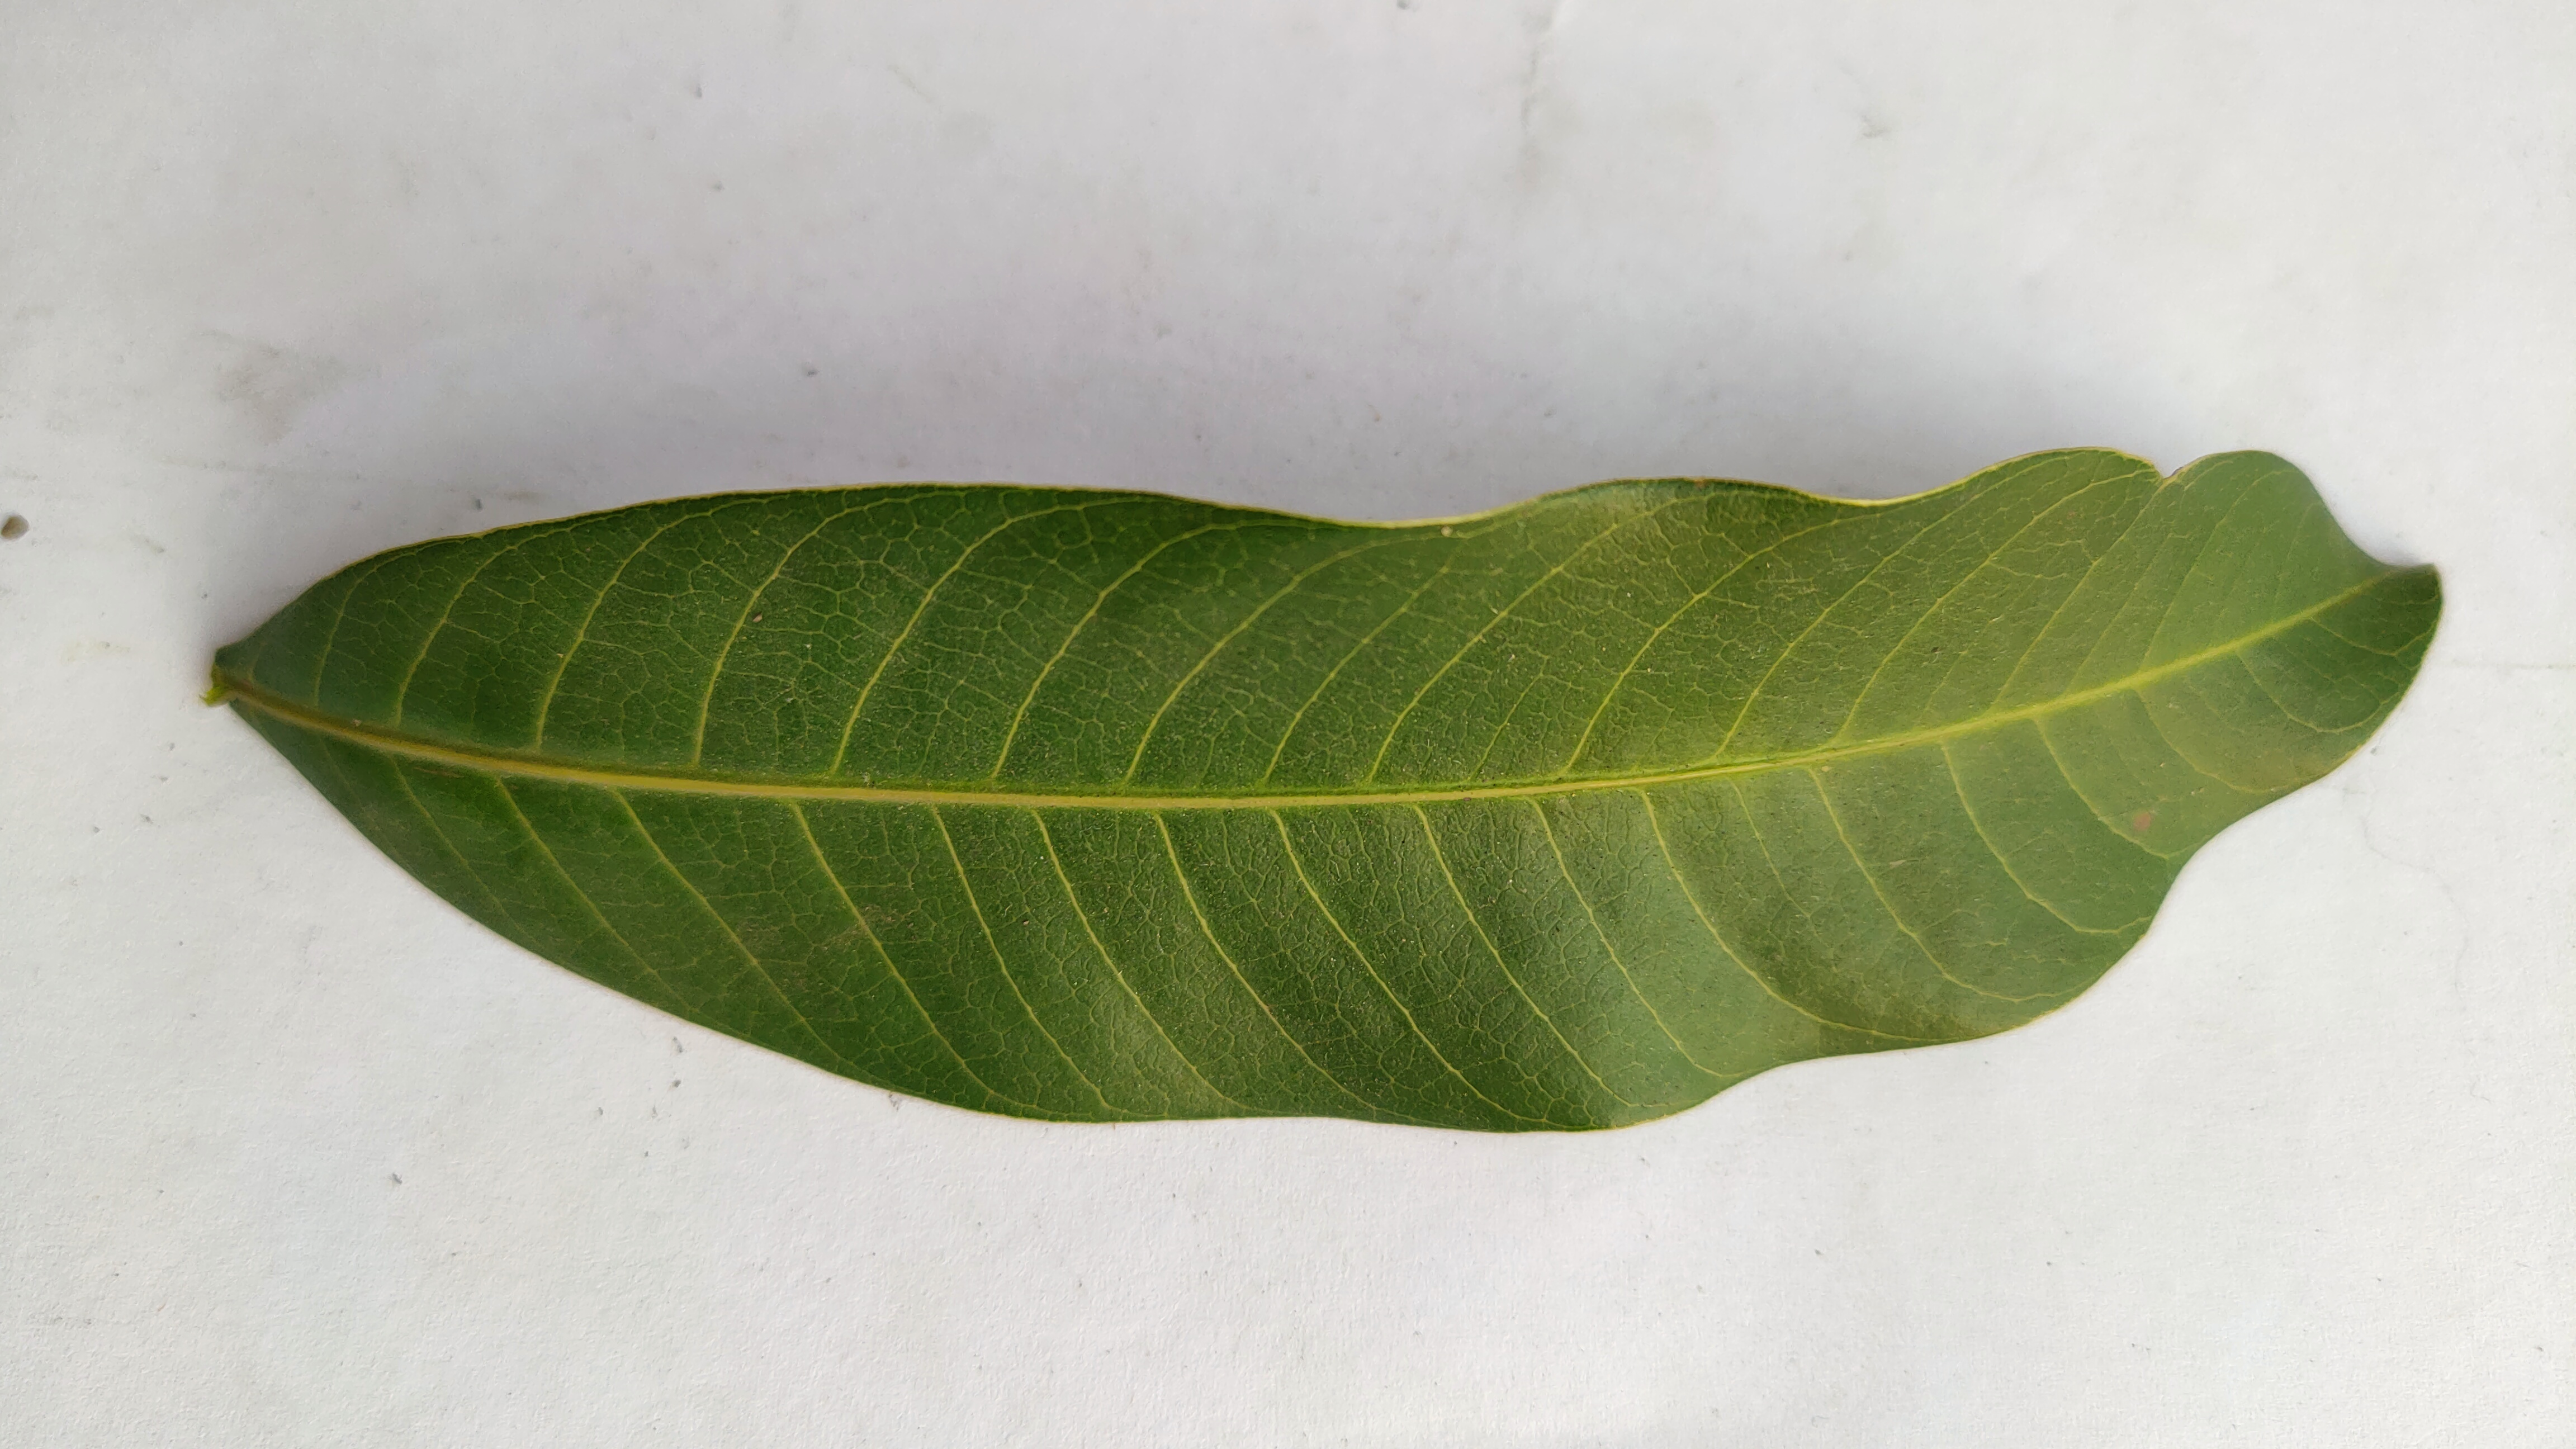
Leaf variety: Mango